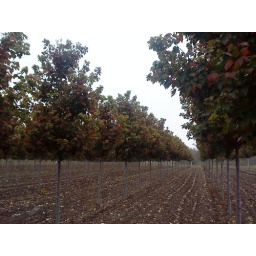
Our plant identification class took a fieldtrip up to a tree nursery in Buffalo